Describe the emotion expressed in this image:  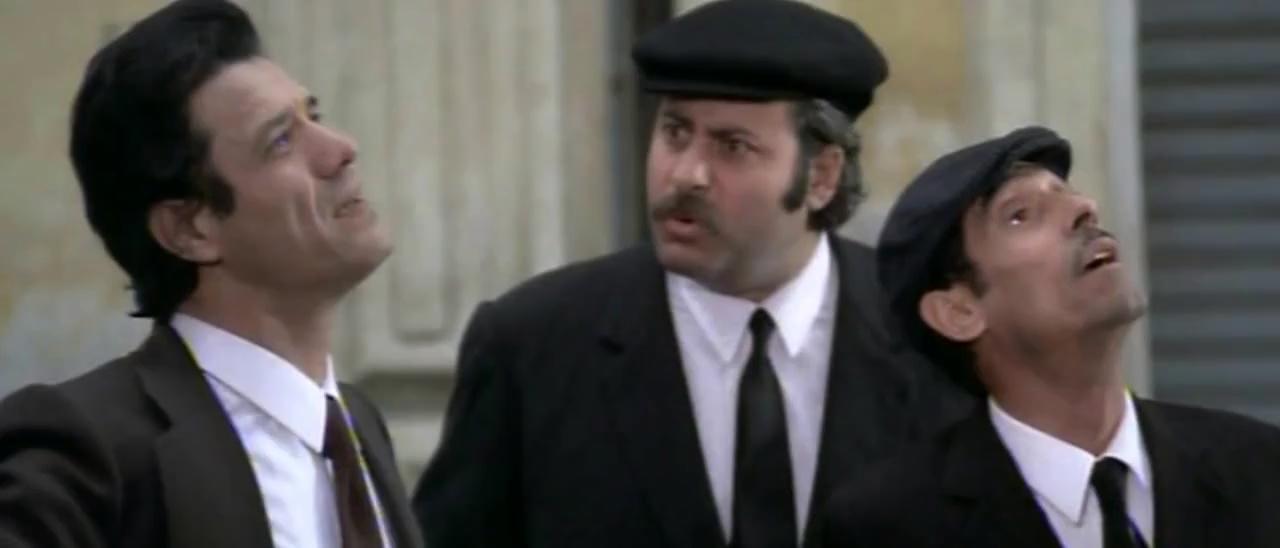
This person displays Fear, valence and arousal with high intensity.